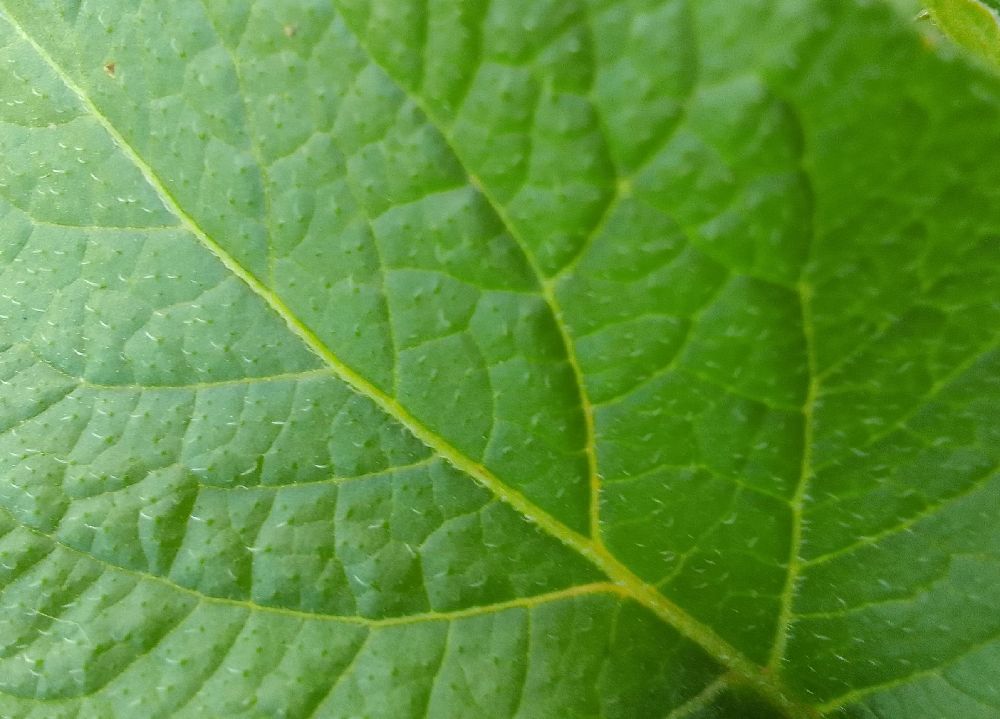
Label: Healthy